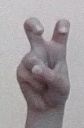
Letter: toot